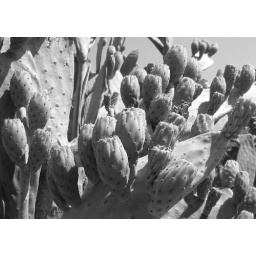
In black and white cos it looked crap in colour.